Mark Hellinger

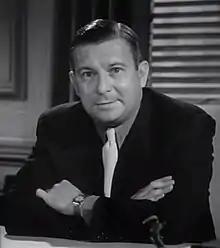
Hellinger in the trailer for "The Roaring Twenties", one of several films he produced

Mark John Hellinger (March 21, 1903 – December 21, 1947) was an American journalist, theatre columnist and film producer.